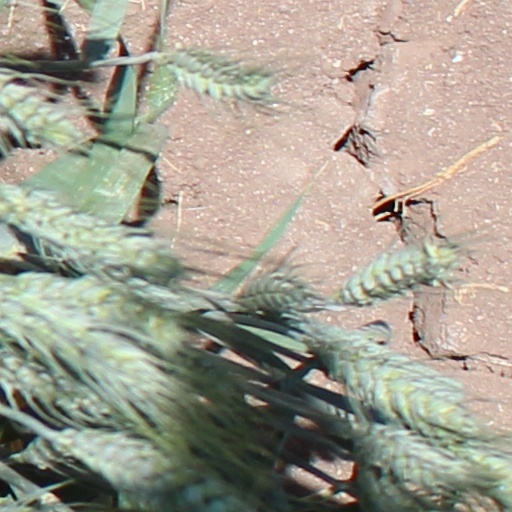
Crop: wheat